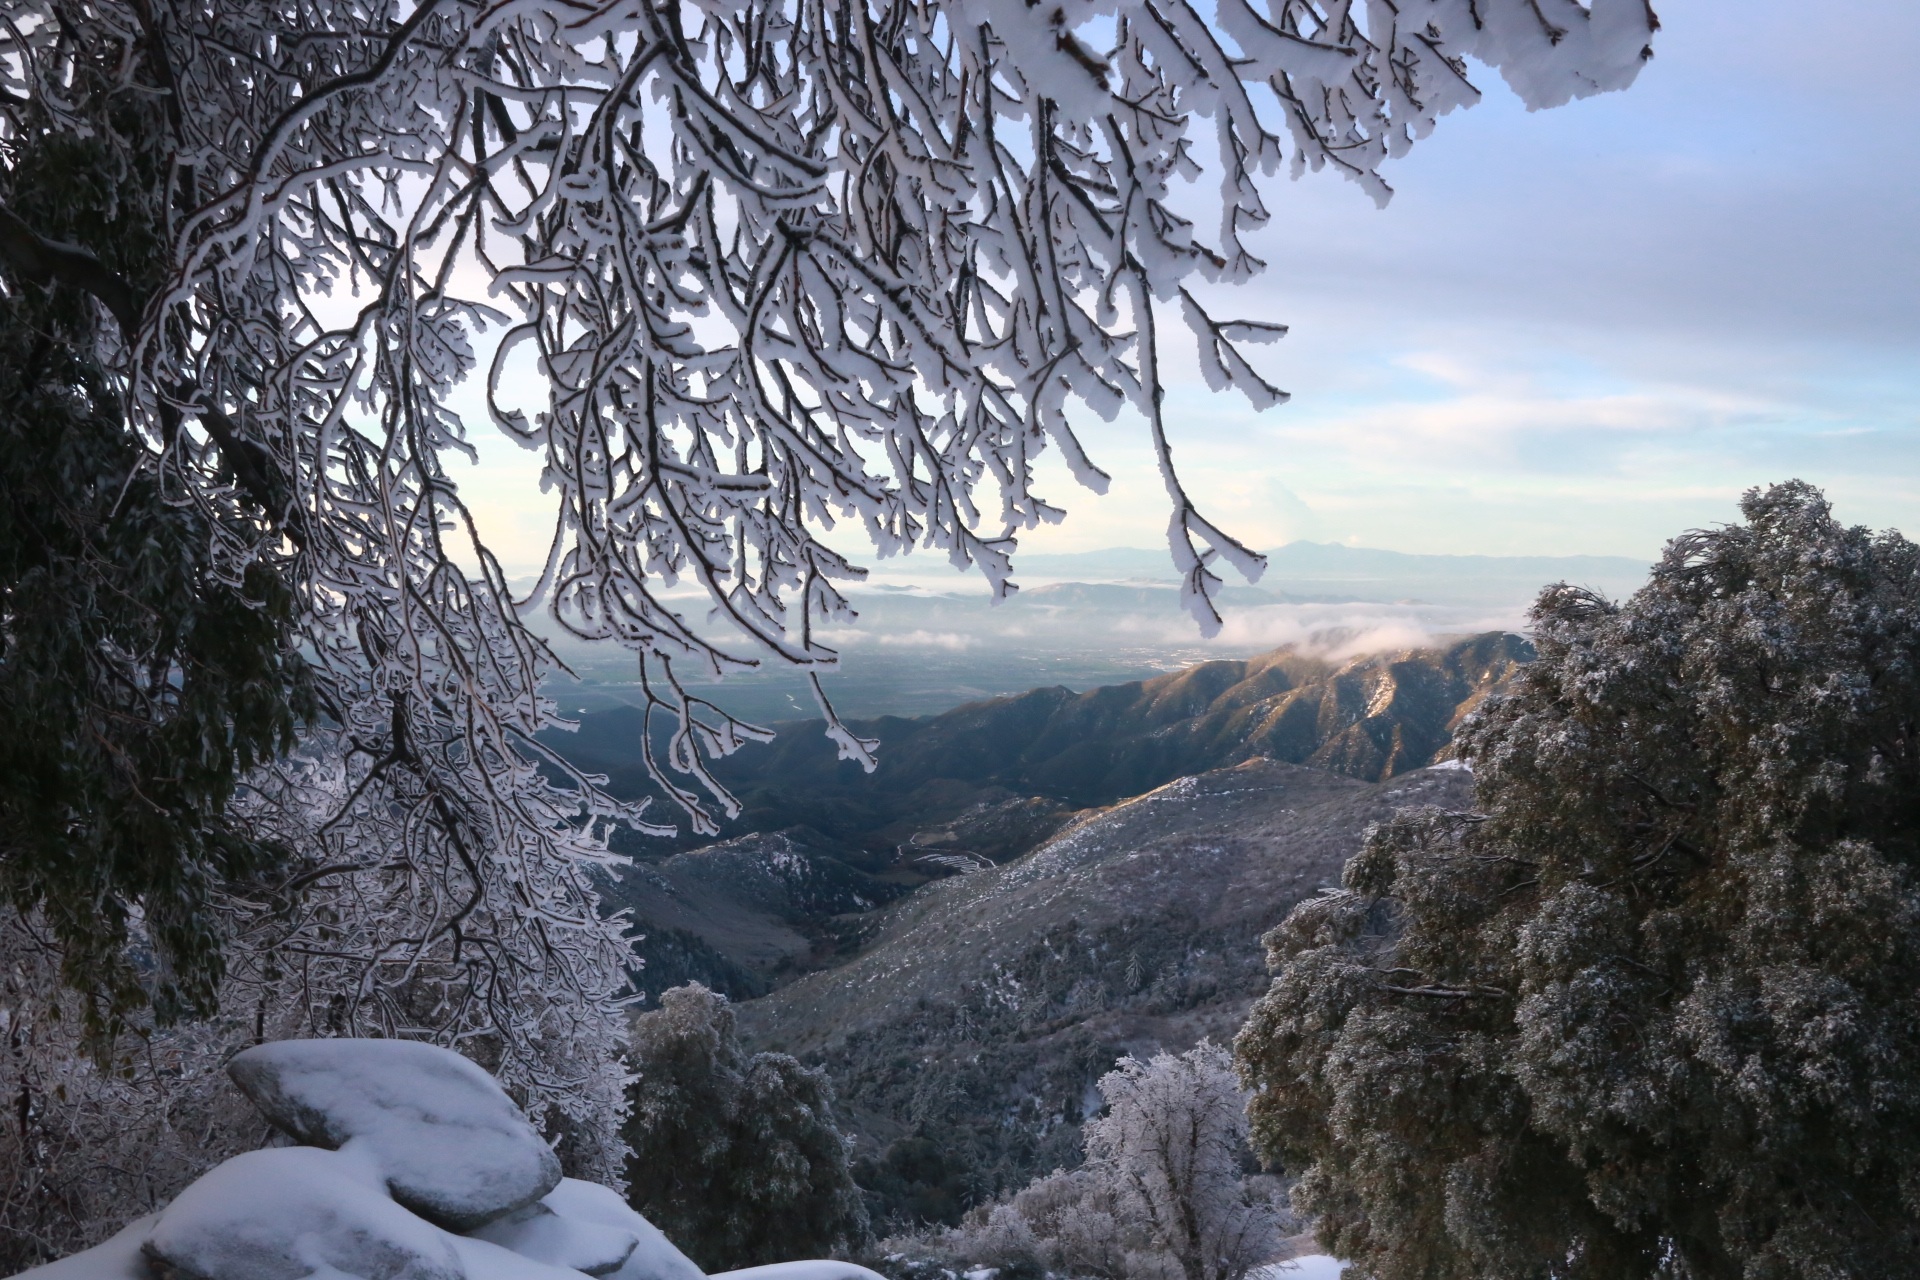
landscape, tree, nature, forest, wilderness, mountain, snow, winter, adventure, frost, mountain range, ice, weather, season, ridge, branches, winter morning, atmospheric phenomenon, woody plant, mountainous landforms, mountains in quintet